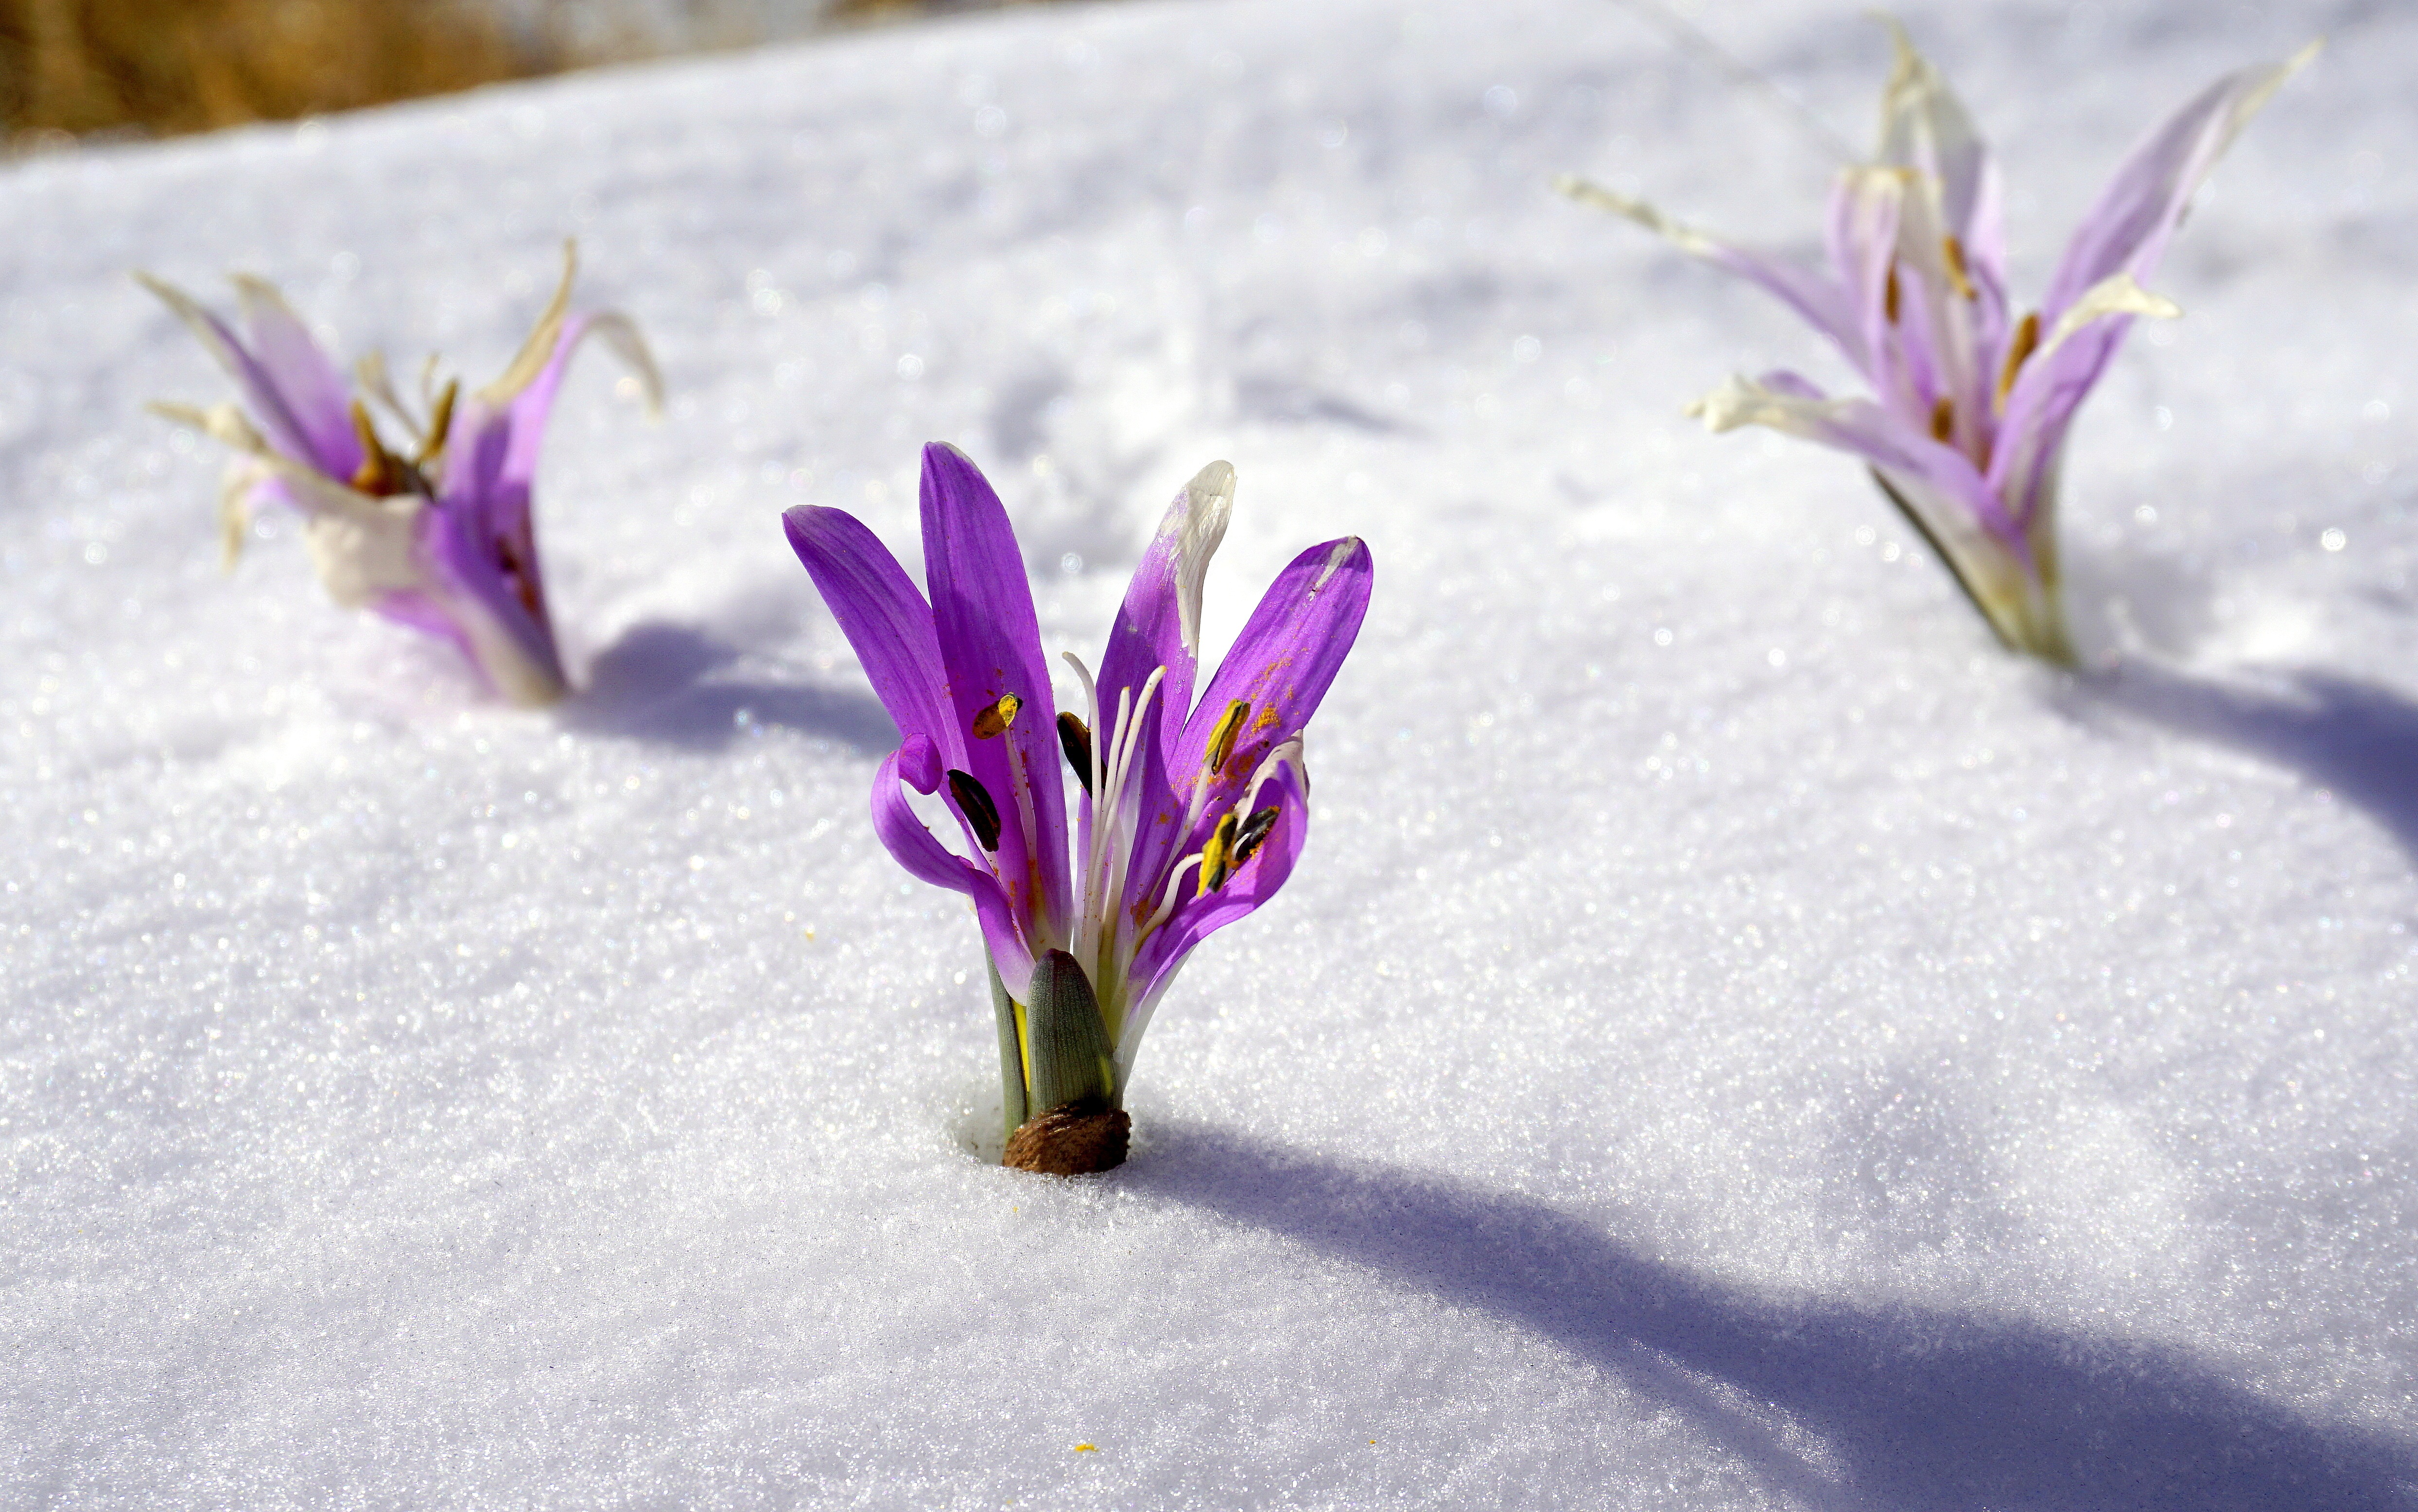
nature, blossom, snow, winter, plant, leaf, flower, purple, petal, spring, botany, flora, lavender, close up, crocus, flowering, macro photography, flowering plant, winter flowers, land plant